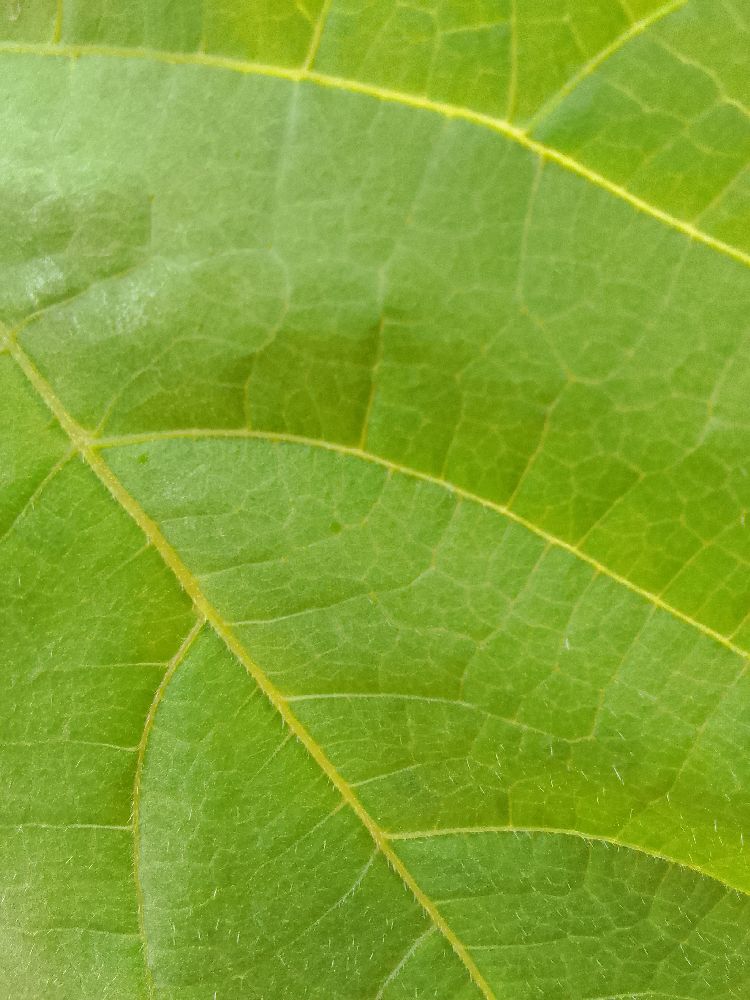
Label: healthy